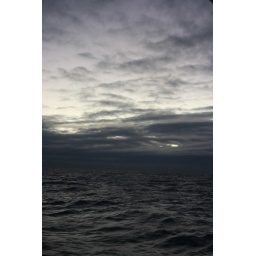
Black clouds in white sky